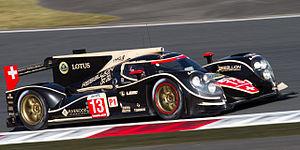
Rebellion Racing est une écurie suisse de course automobile.